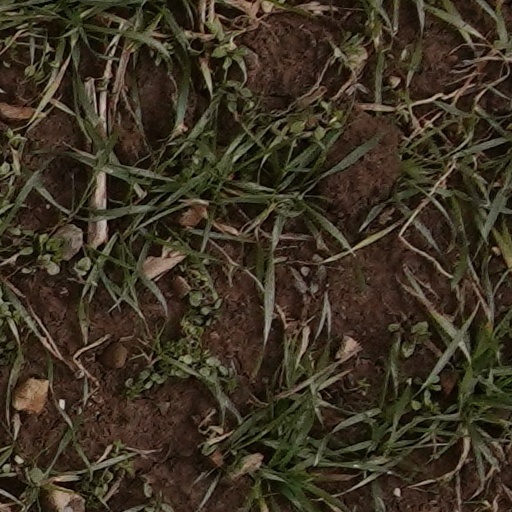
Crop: wheat